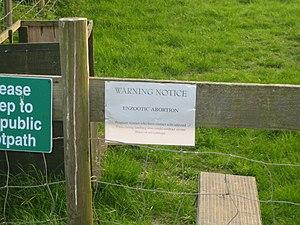
L’avortement enzootique des brebis et des chèvres, est une maladie abortive touchant principalement le mouton et la chèvre et due à la bactérie Chlamydophila abortus. Elle provoque des avortements dans les 2 ou 3 dernières semaines de gestation, sans signe avant-coureur, avec mortinatalité des agneaux et inflammation des placentas, ou bien la naissance d'agneaux mort-nés ou chétifs. Les brebis infectées peuvent également mettre bas des agneaux en bonne santé. C'est également une zoonose face à laquelle les femmes enceintes sont particulièrement à risque.